Tropical cyclones in 2015

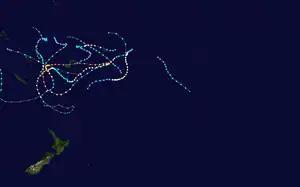
2015–16 South Pacific cyclone season summary map

During January 19, RSMC Nadi reported that Tropical Disturbance 06F had developed, to the northeast of Papeete on the French Polynesian island of Tahiti. The system lay under an upper-level ridge of high pressure in an environment, which was favorable for further development with low to moderate vertical windshear. As a result, the organisation of the atmospheric convection surrounding the system significantly improved, while the systems low level circulation centre rapidly consolidated over the next day. As a result, late on January 20, the JTWC initiated advisories on the system an assigned it the designation 07P. RSMC Nadi subsequently reported that the system had developed into a category 1 tropical cyclone and named it Niko. Over the next two days the system gradually intensified further and became a category 2 tropical cyclone early on January 22. It was downgraded to a depression on 24 January. On January 25, Niko completed its extratropical transition.